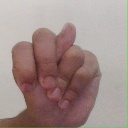
अक्षर: न